Sven Braken

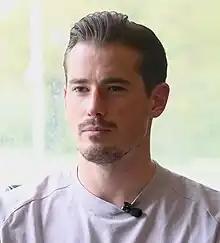
Braken in 2023

Sven André Marie Braken (born 12 June 1992) is a Dutch professional footballer who plays as a striker for club MVV. He most notably played for MVV, NEC, Livorno and VVV-Venlo.